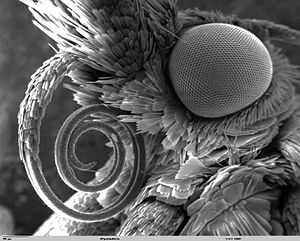
Sommerfugle / Sommerfuglens anatomi / Hoved
Sommerfuglehoved, hvor man tydeligt kan se de sammensatte øjne og den oprullede sugesnabel.
Sommerfugle er en orden blandt insekterne med to par skælklædte vinger og oftest en lang sugesnabel. Ordenen omfatter cirka 130 familier og i alt 175.000 arter, hvoraf hovedparten er natsommerfugle.